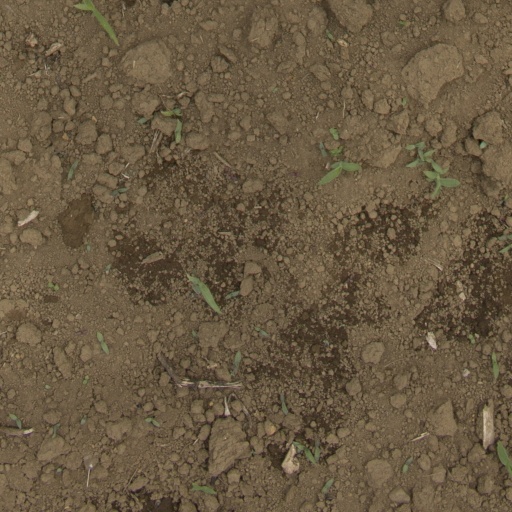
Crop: Jerusalem artichoke